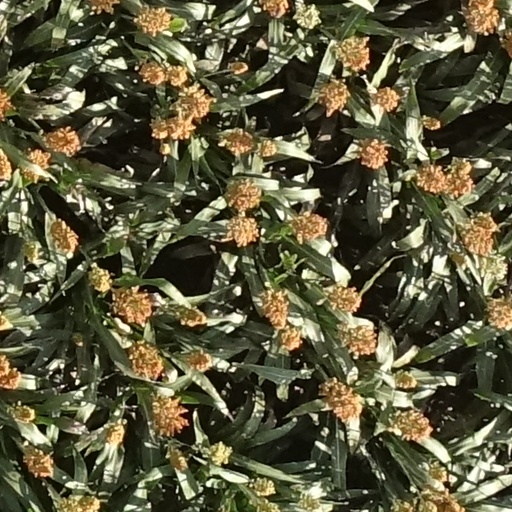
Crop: sorghum